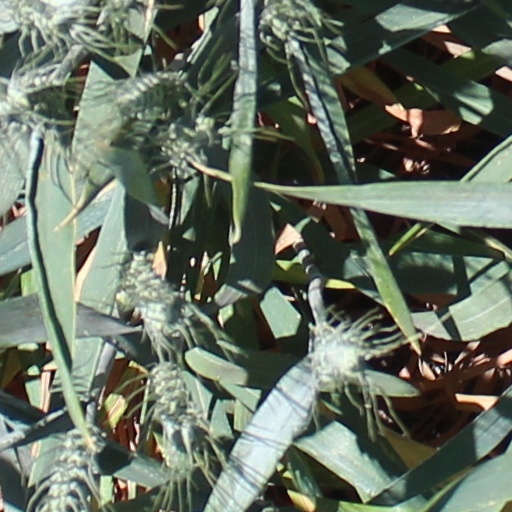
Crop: wheat